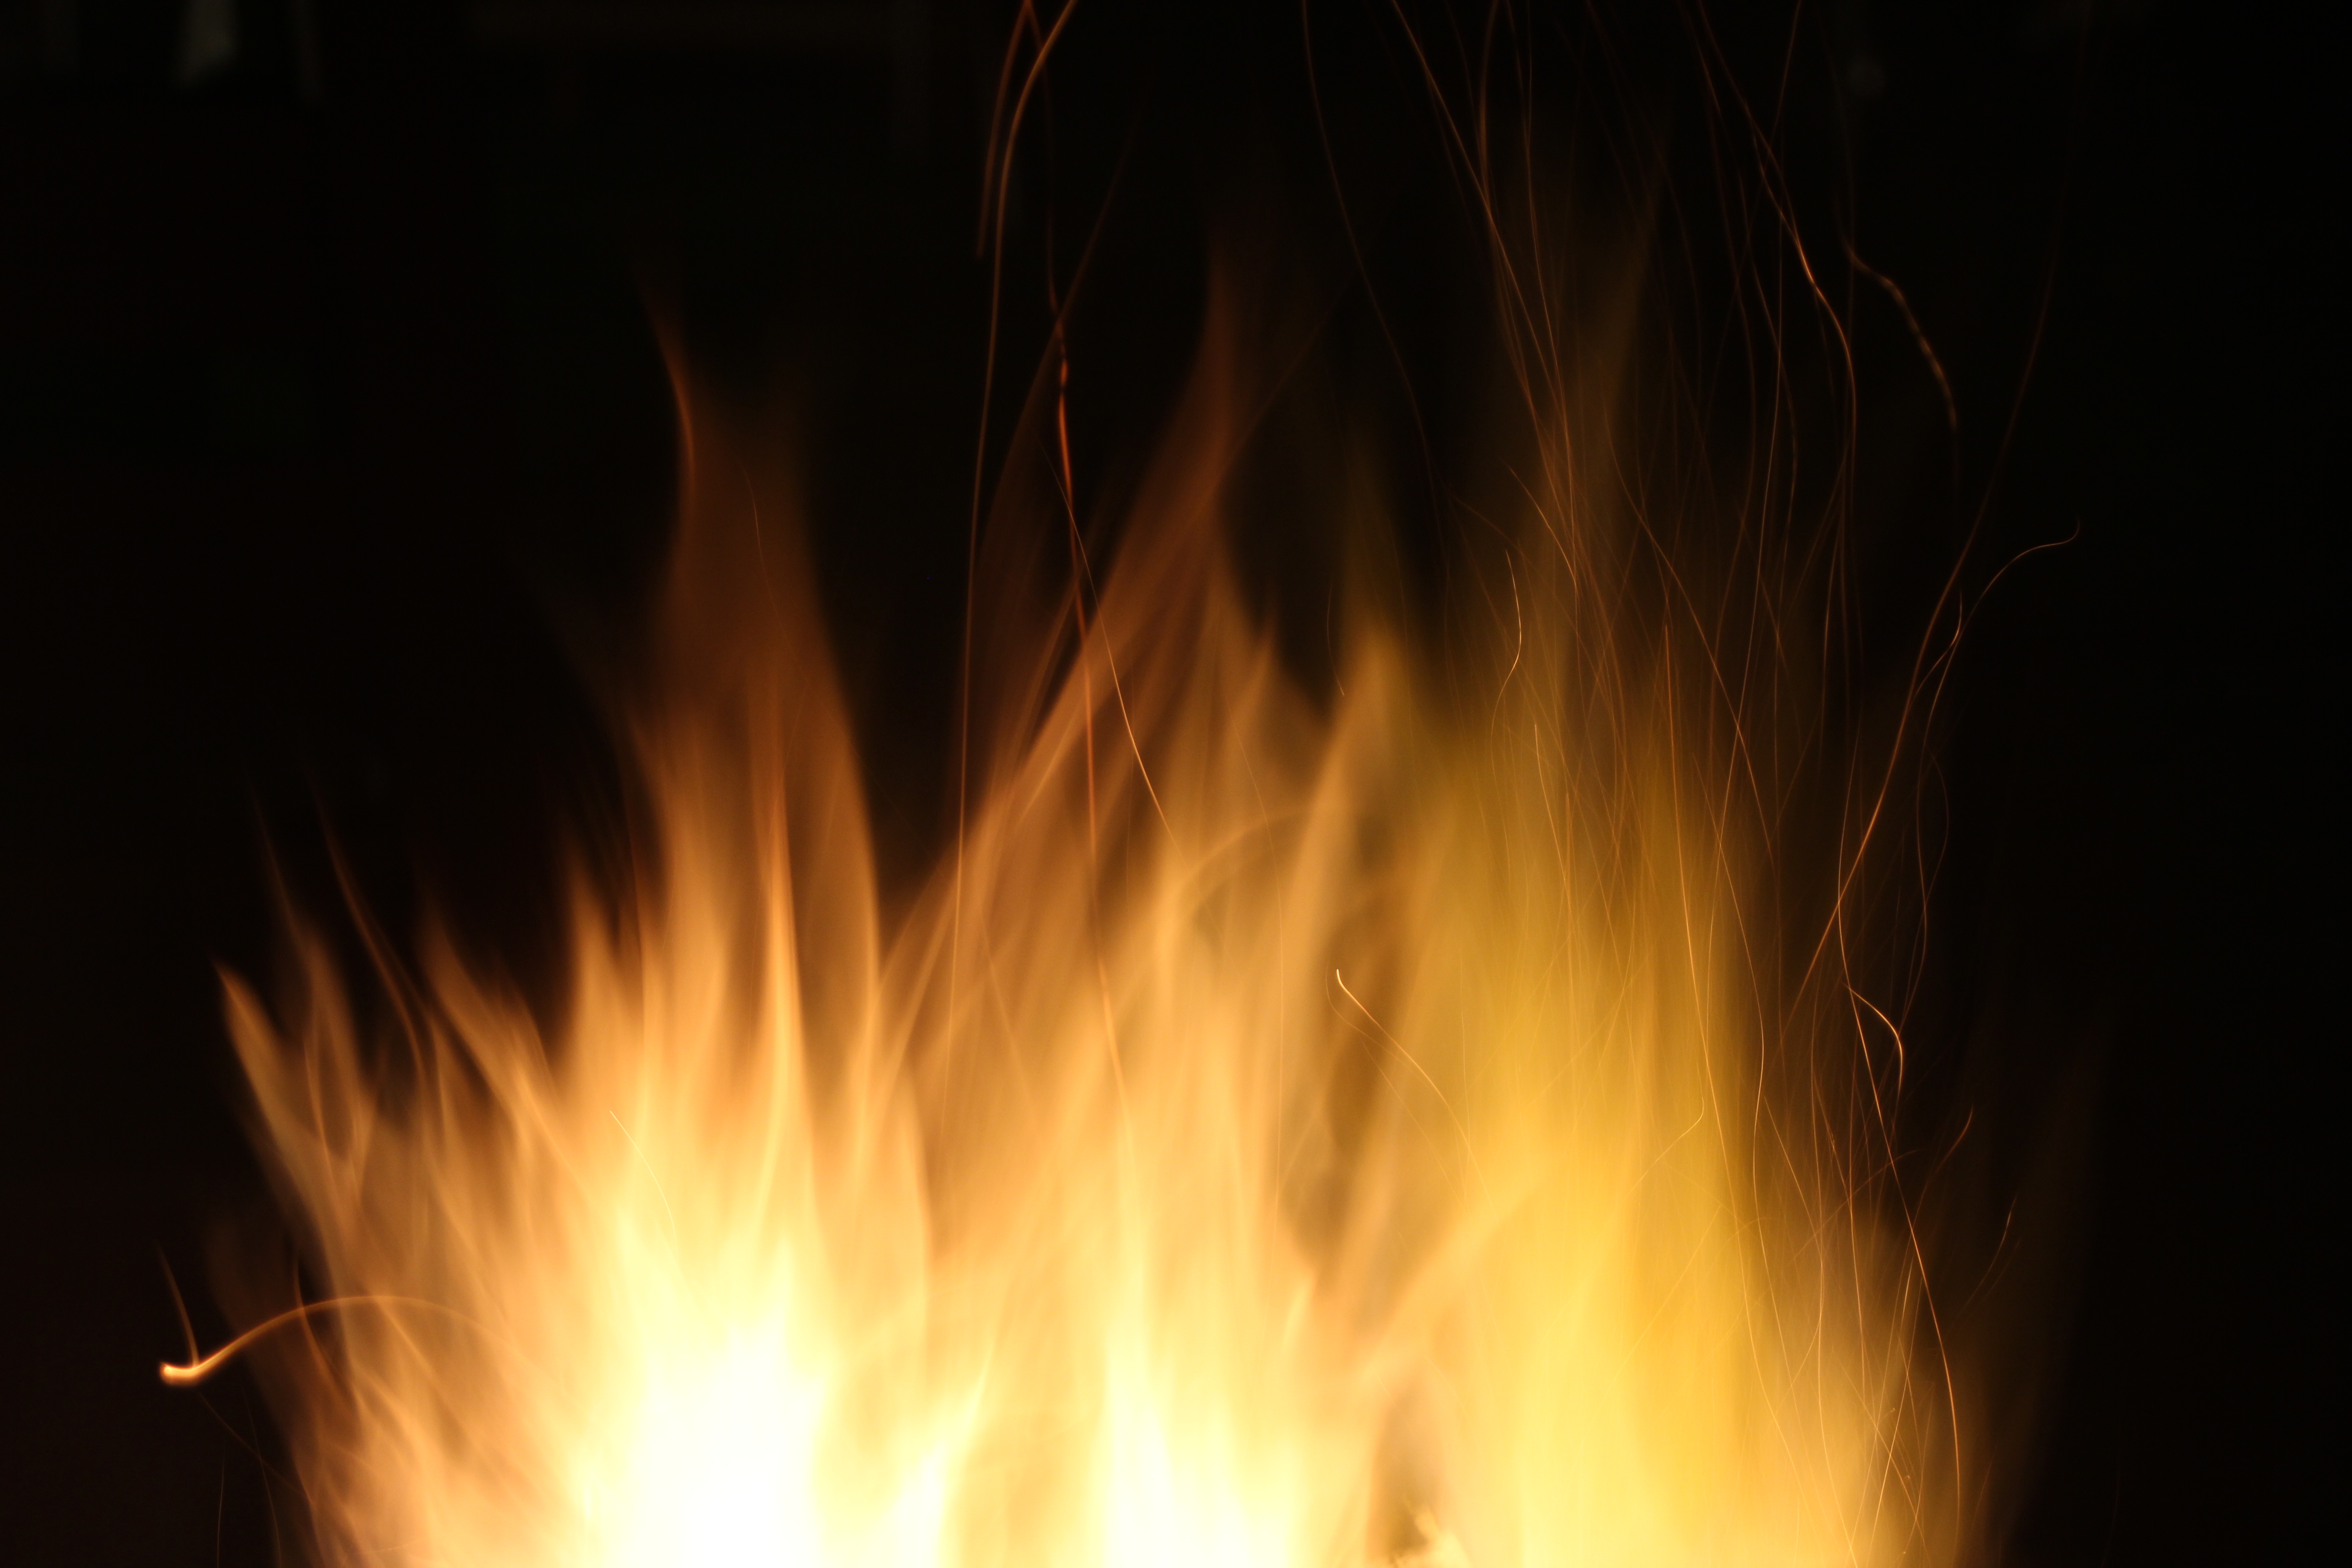
night, sparkler, flame, fire, yellow, closeup, bonfire, heat, fire pit, flames